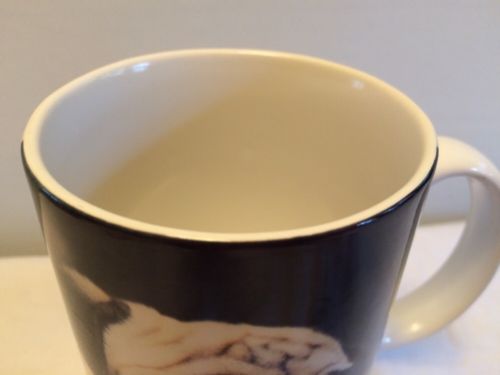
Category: mug